Barry Munday

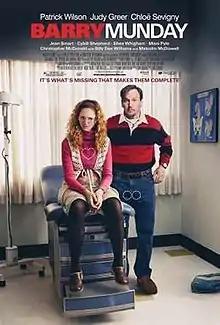

Barry Munday (alternatively known as Family Jewels) is a 2010 American comedy film directed by Chris D'Arienzo; it is based on the novel "Life is a Strange Place" by Frank Turner Hollon. It is D'Arienzo's directorial debut. The film stars Patrick Wilson as the title character, as well as Judy Greer, Chloë Sevigny, Jean Smart, Shea Whigham, Missi Pyle, Christopher McDonald, Billy Dee Williams and Malcolm McDowell. The story revolves around a womanizer who wakes up to find that his testicles have disappeared and he is facing a paternity lawsuit by a woman he can't remember having sex with. The film premiered at the South by Southwest Film Festival on March 13, 2010, got picked up by Magnolia Pictures and was given a limited release on October 1. "Barry Munday" garnered negative reviews from critics who praised Wilson's performance but criticized D'Arienzo's quirky filmmaking leading the vulgar material.